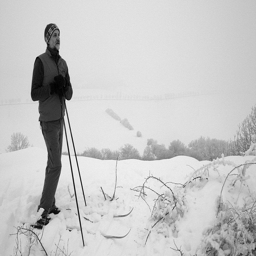
A man standing in the snow with ski poles.
a man in a hat skiing on a cloudy day
A man that is standing in the snow.
A man wearing black and grey is standing in the snow.
A man on snow skis leans on his ski poles as he stands in the snow and gazes into the distance.